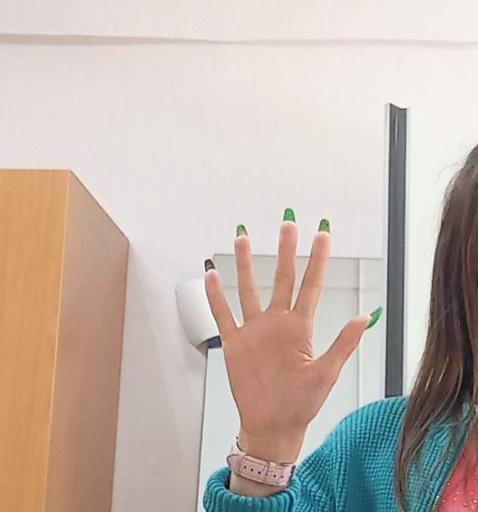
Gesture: palm